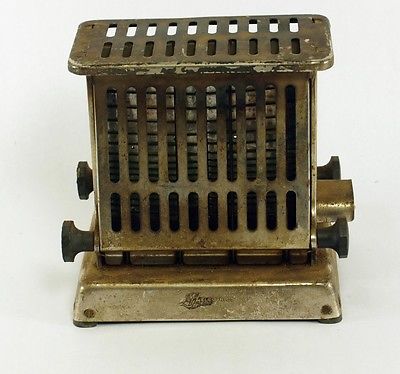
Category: toaster